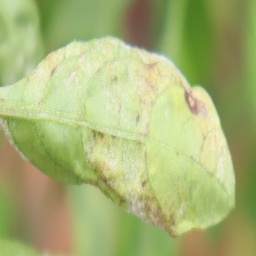
Label: powdery mildew